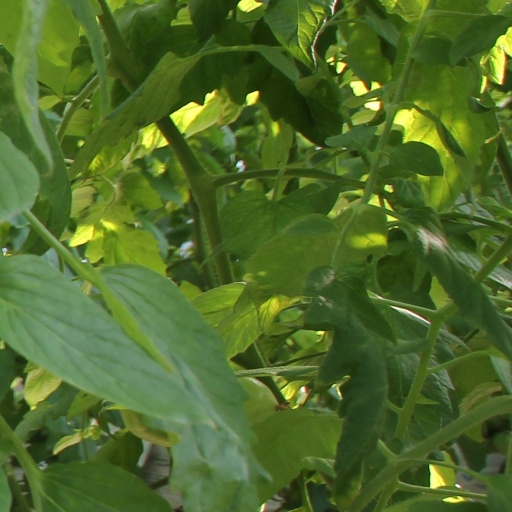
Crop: tomato